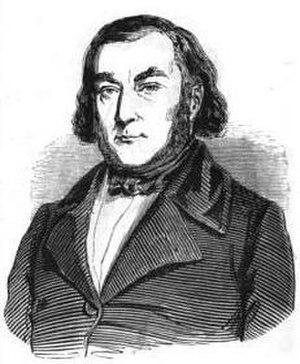
Eugène Bethmont, né à Paris le 12 mars 1804, mort à Paris le 1ᵉʳ avril 1860, est un avocat et homme politique français.